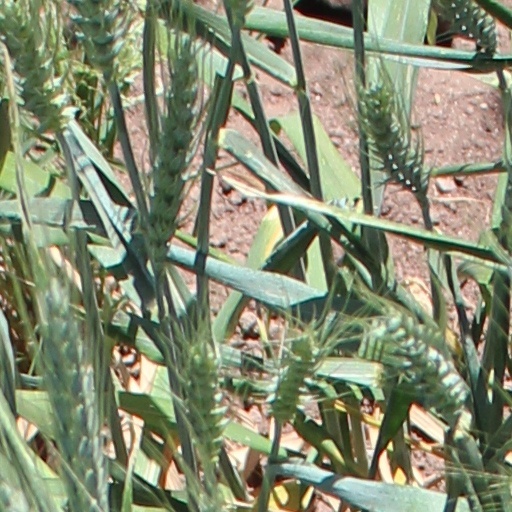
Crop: wheat